Russell Cowles

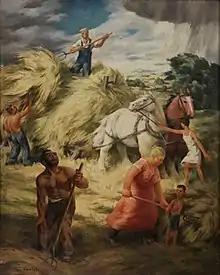
Russell Cowles, The Farmer and the Raincloud, about 1938, oil on canvas, 50 x 40 inches

In about 1938, Cowles made what would become one of his best known paintings, "The Farmer and the Raincloud". The painting (shown at right) was exhibited at the 1939 New York World's Fair and achieved widespread distribution when sold as a lithographic print in a portfolio called "American Art Today" (New York, National Art Society, 1939). In a caption to a photo of the painting in the "Des Moines Tribune", Cowles said that it might appear to have been painted in Iowa, but was actually suggested by an event he witnessed in Nova Scotia.